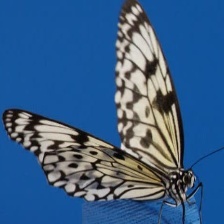
Species: PAPER KITE